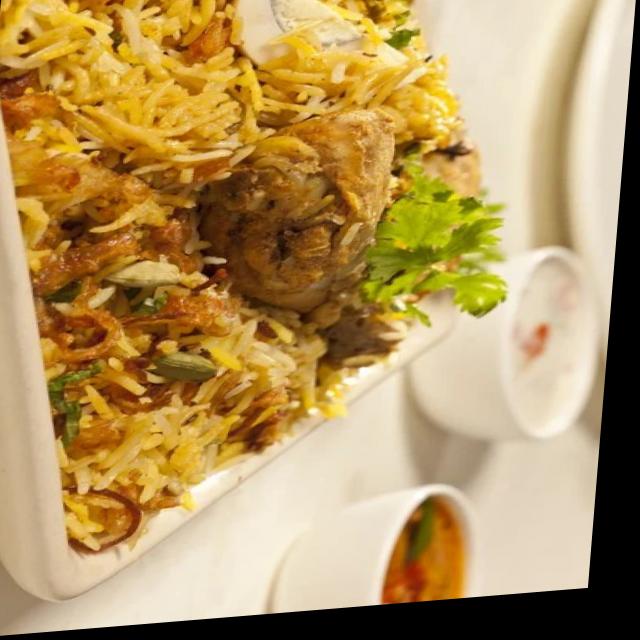
Dish: biryani